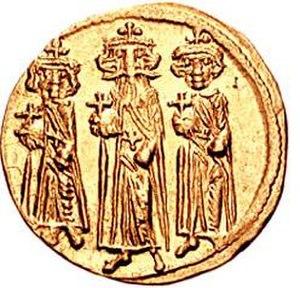
La liste des empereurs byzantins présente les empereurs de l'Empire byzantin. À partir du règne d'Héraclius, les empereurs portent le titre de basileus.